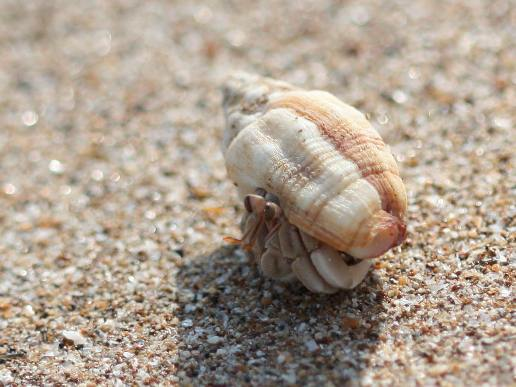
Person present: No